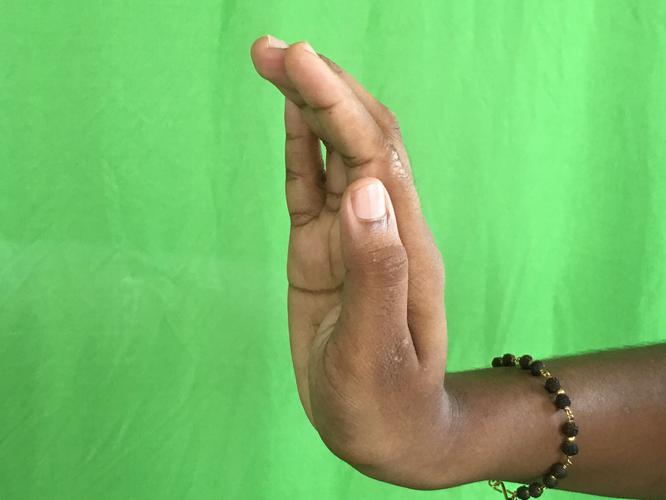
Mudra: Sarpasirsha
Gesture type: single_hand